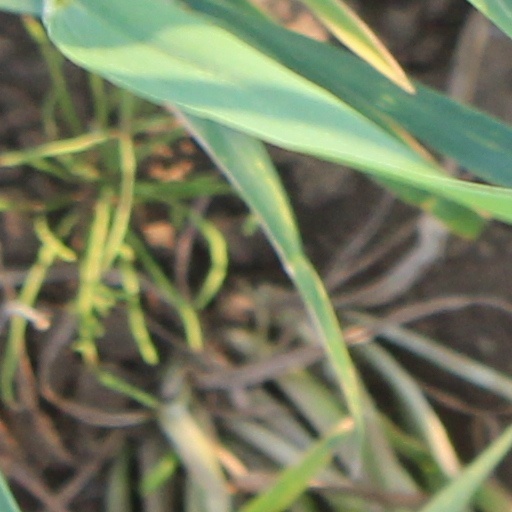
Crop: wheat